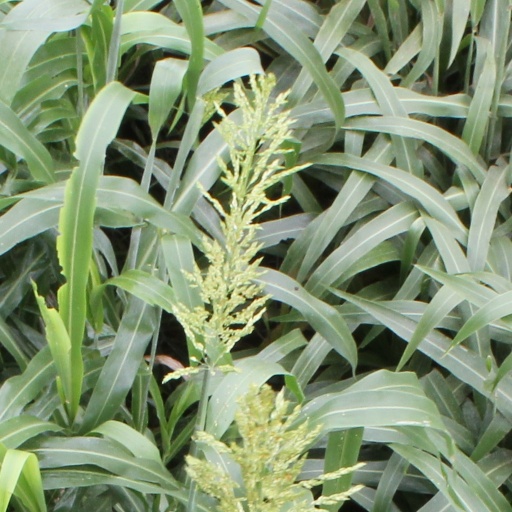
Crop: sorghum